New Alresford

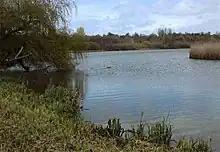
Alresford Pond

This expansion also involved the construction of the Great Weir, an earth dam across the river south of Old Alresford, allowing the river to form Alresford Pond on what is now the north side of New Alresford village.Today, Alresford pond is at the centre of a 30.2-hectare (75-acre) biological Site of Special Scientific Interest.